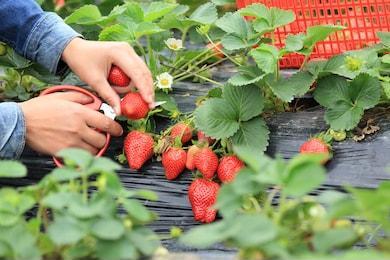
Label: Strawberry